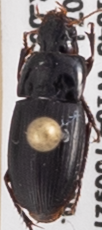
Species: Harpalus ellipsis
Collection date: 2021-07-07
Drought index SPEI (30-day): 1.546
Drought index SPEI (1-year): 0.086
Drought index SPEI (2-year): -0.418